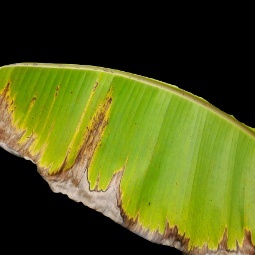
Label: Potassium